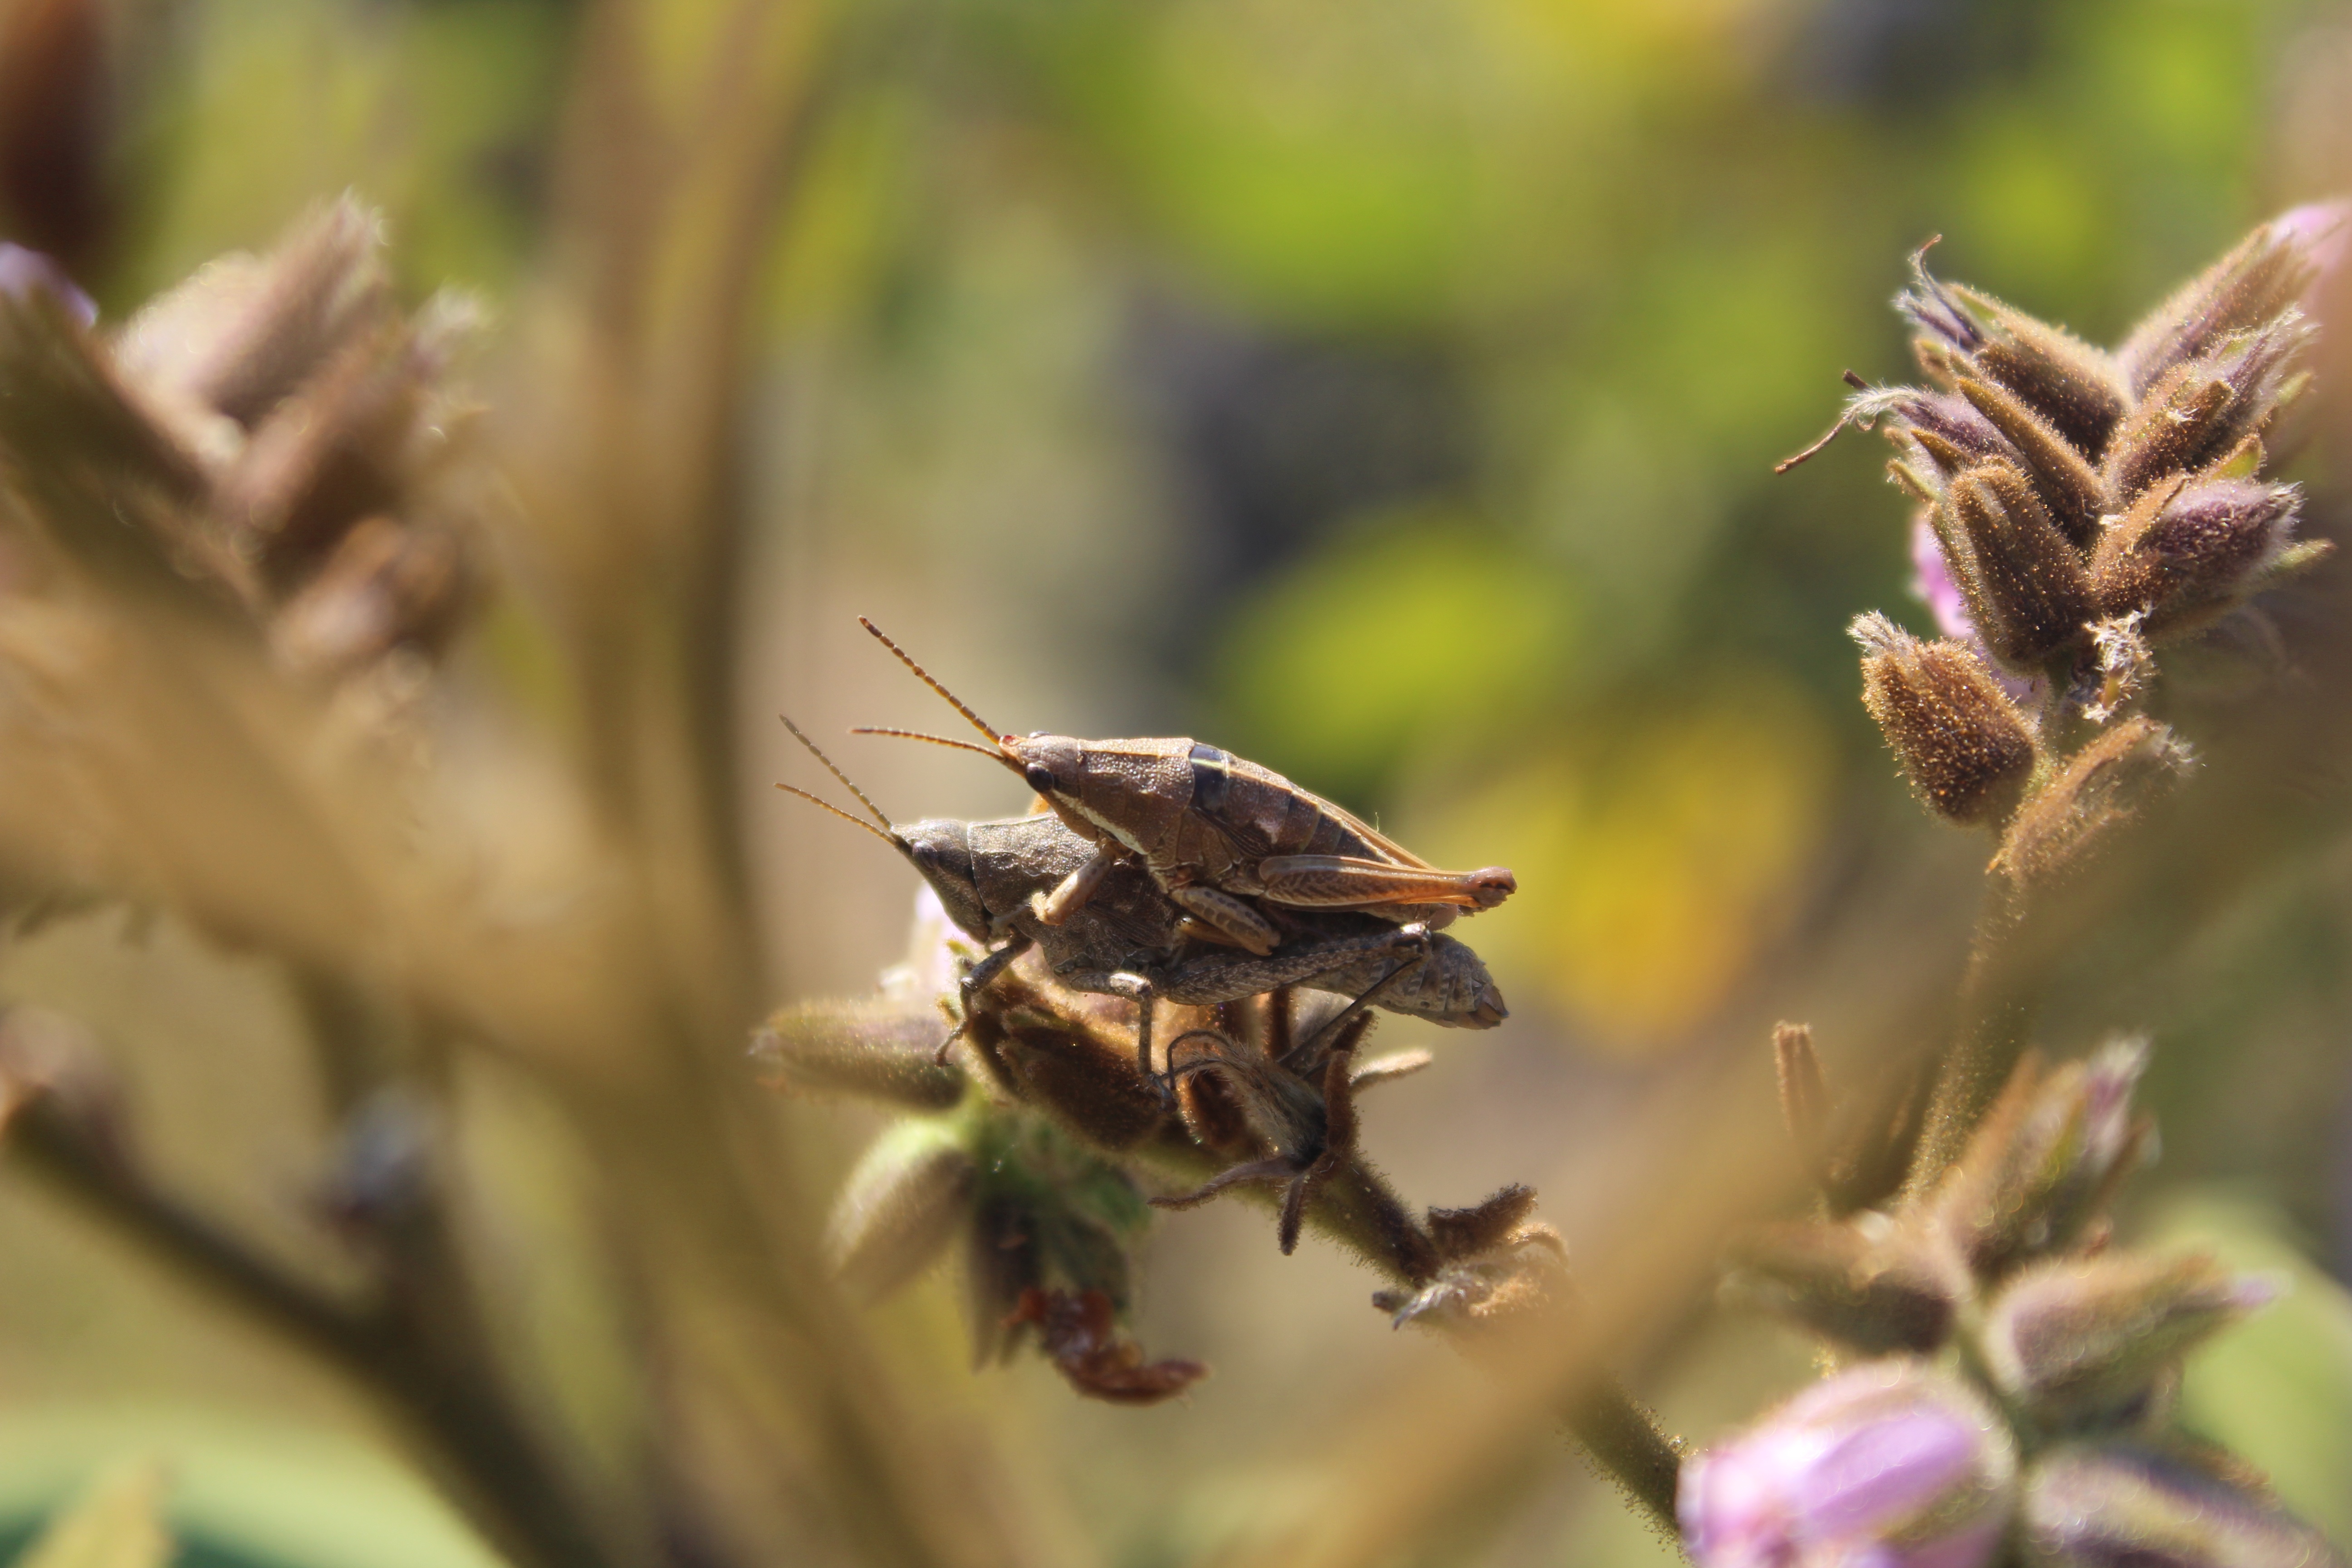
nature, grass, branch, plant, leaf, flower, wildlife, insect, autumn, botany, flora, fauna, invertebrate, wildflower, close up, bee, macro photography, membrane winged insect